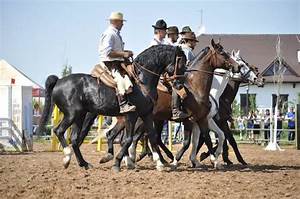
Label: cavallo